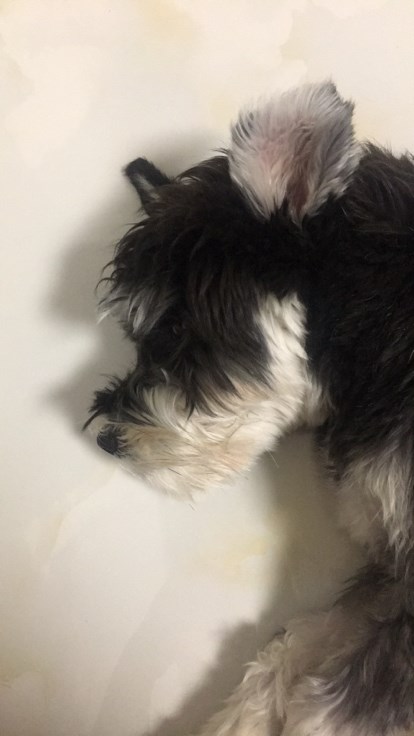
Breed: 2342-n000102-miniature_schnauzer